Which point is corresponding to the reference point?
Reference image:
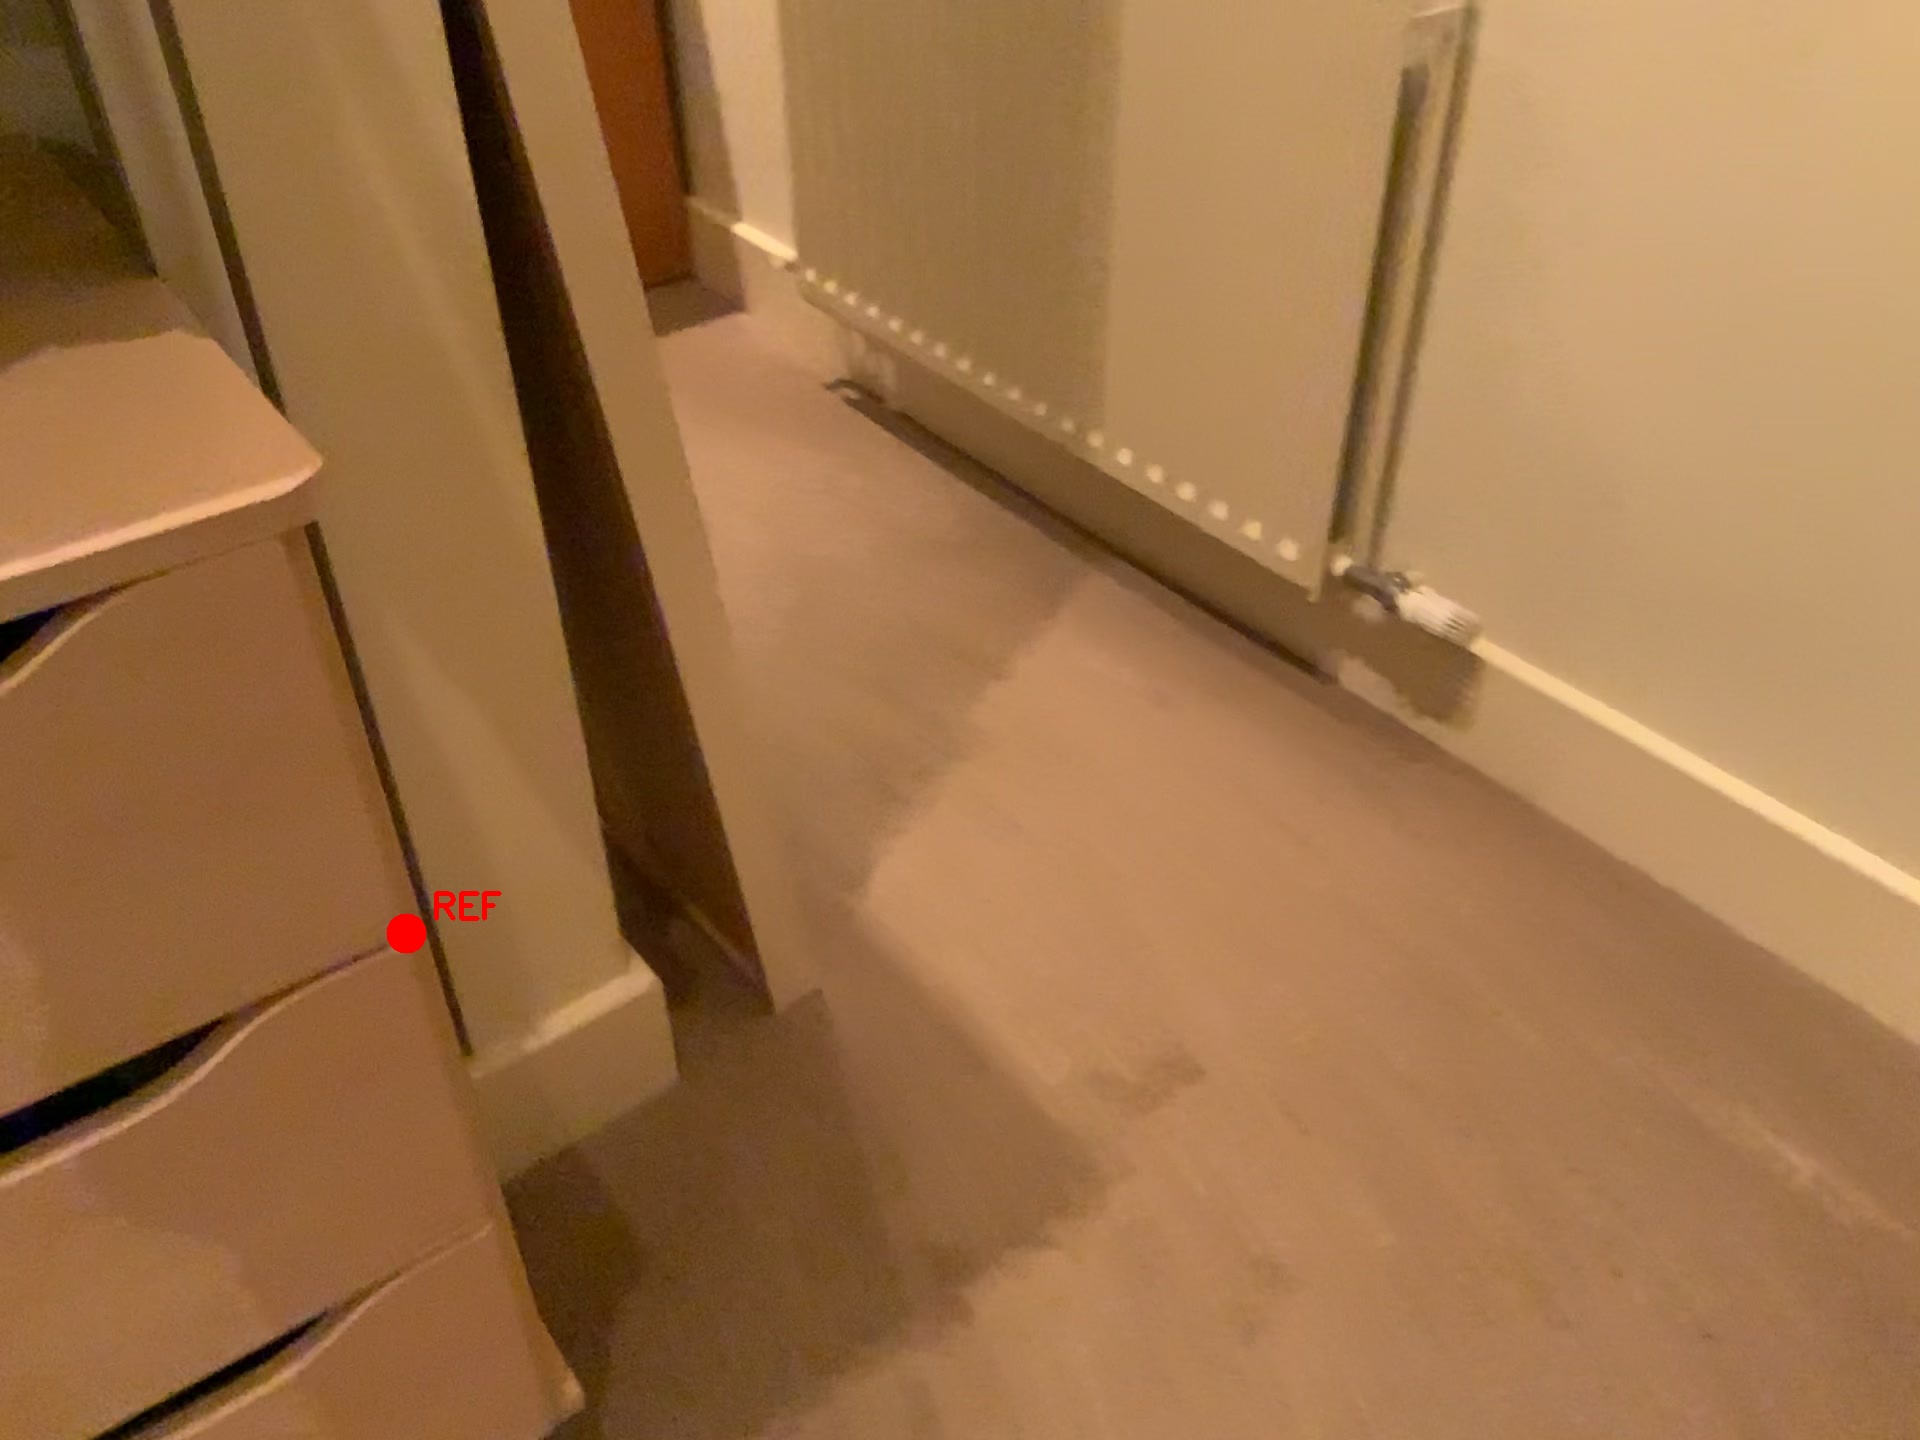
Option image:
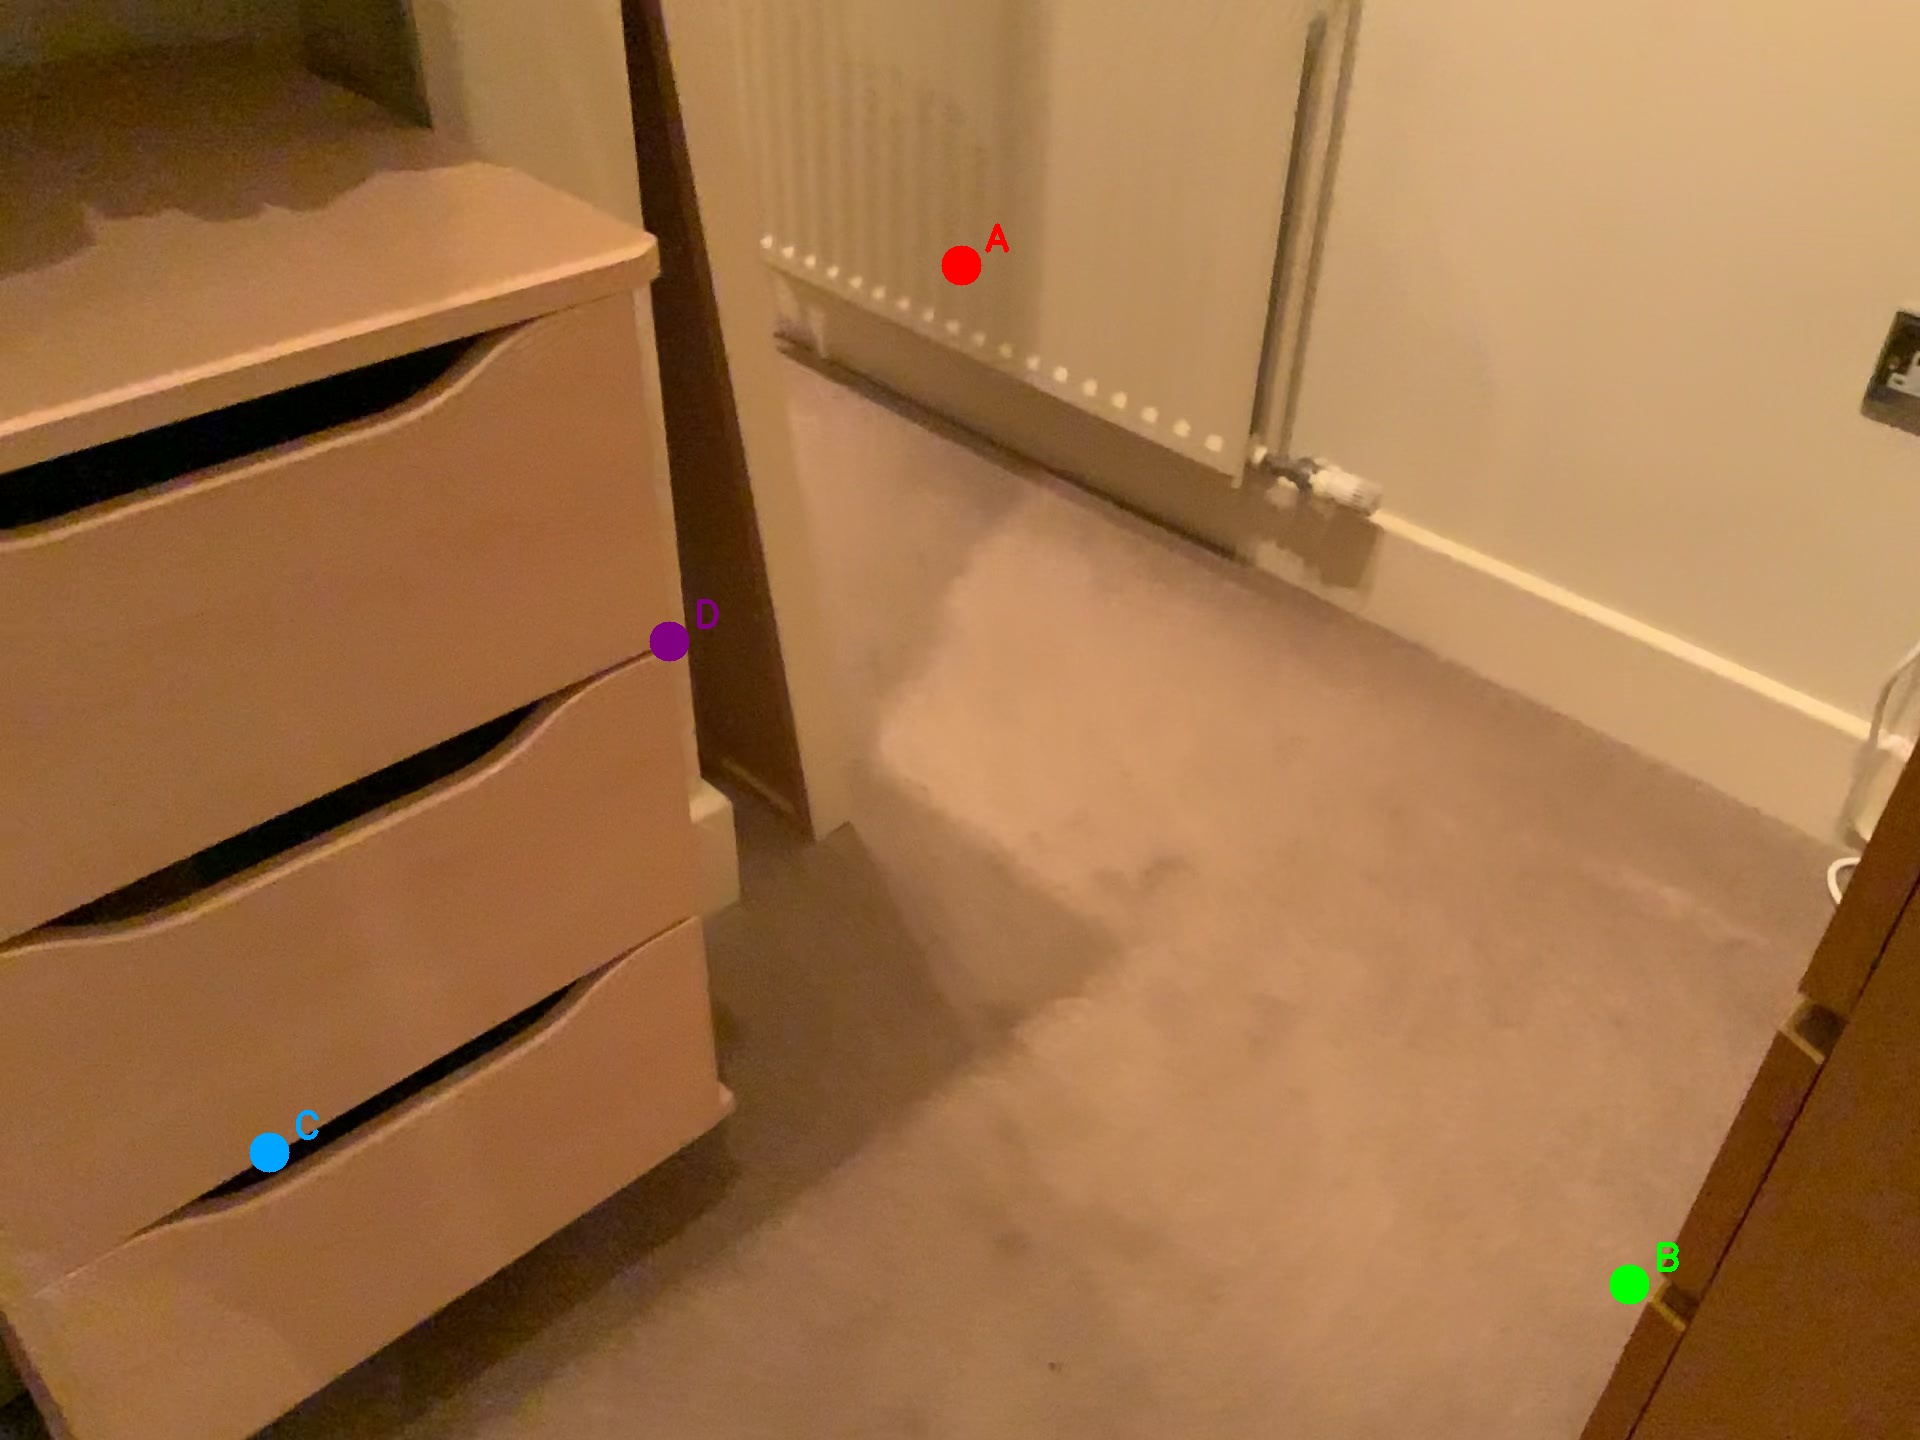
Choices:
Point A
Point B
Point C
Point D
Answer: (D)